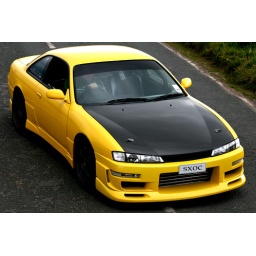
Taken with a 400d whilst stood on top of a transit van on a windy hill in Edenfield.Post photoshop.